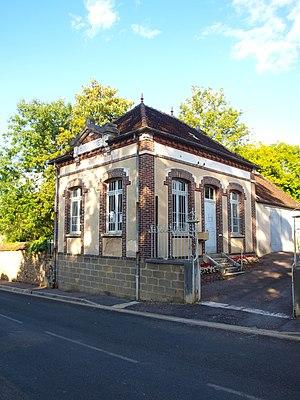
Thorigny-sur-Oreuse (Yonne, France)
1791 Jean Thorailler, laboureur